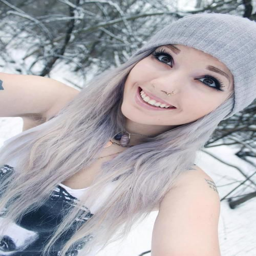
interesting hair color for a beautiful pale - skin girl .